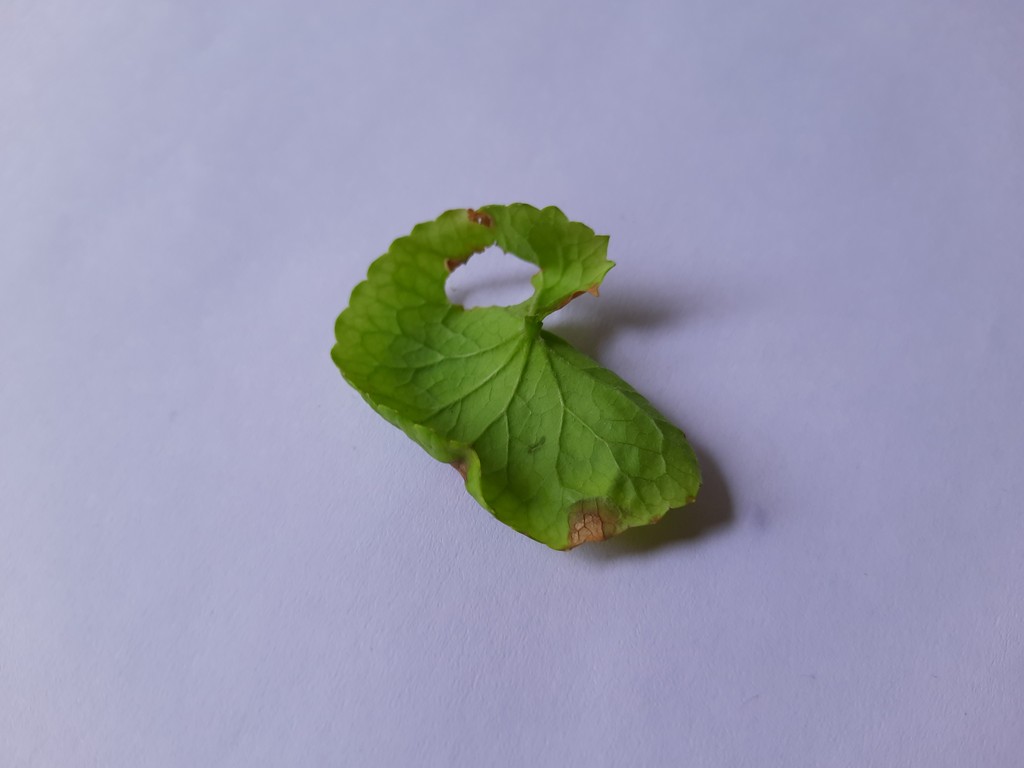
Label: Unhealthy